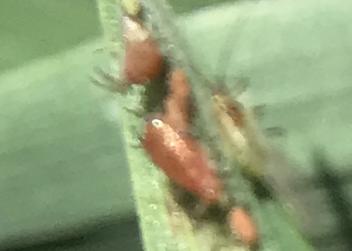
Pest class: english_grain_aphid